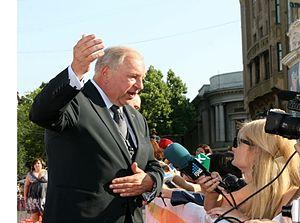
Le Festival international du film d'Odessa est un festival annuel du film tenu au milieu du mois de juillet à Odessa, en Ukraine et qui s'est tenu pour la première fois du 16 au 24 juillet 2010.